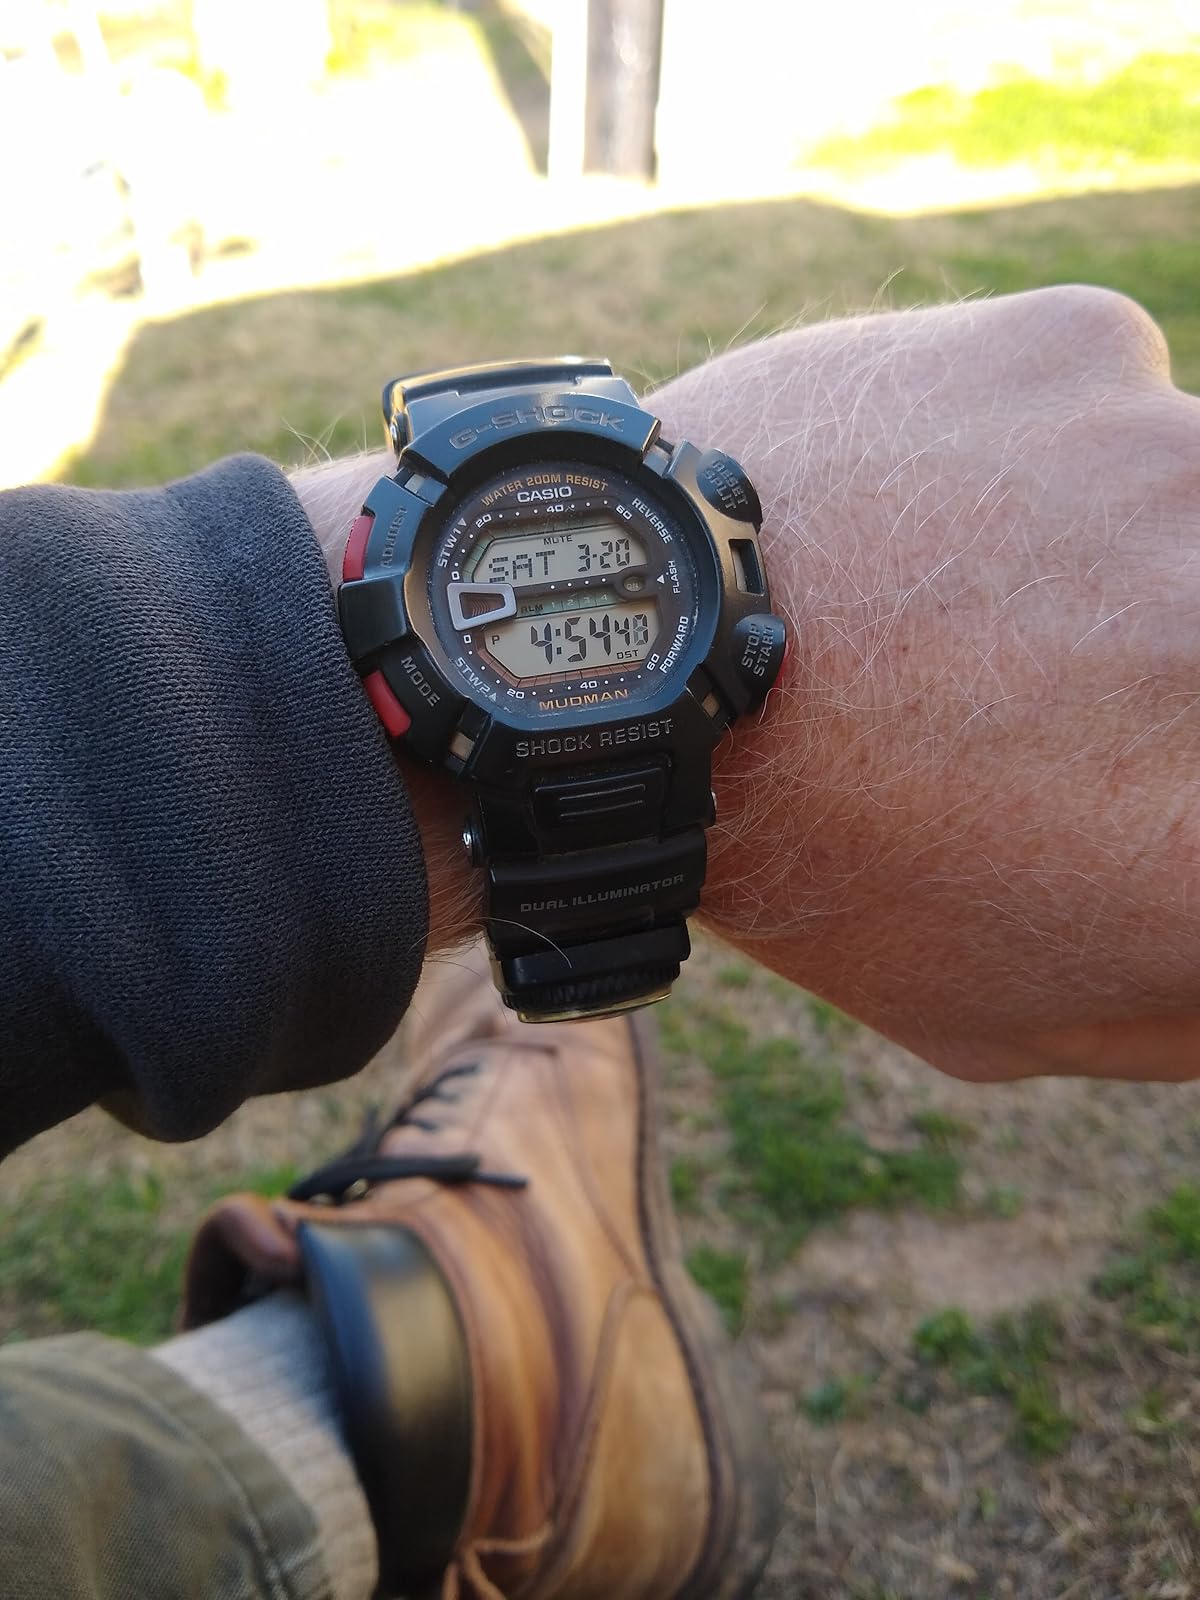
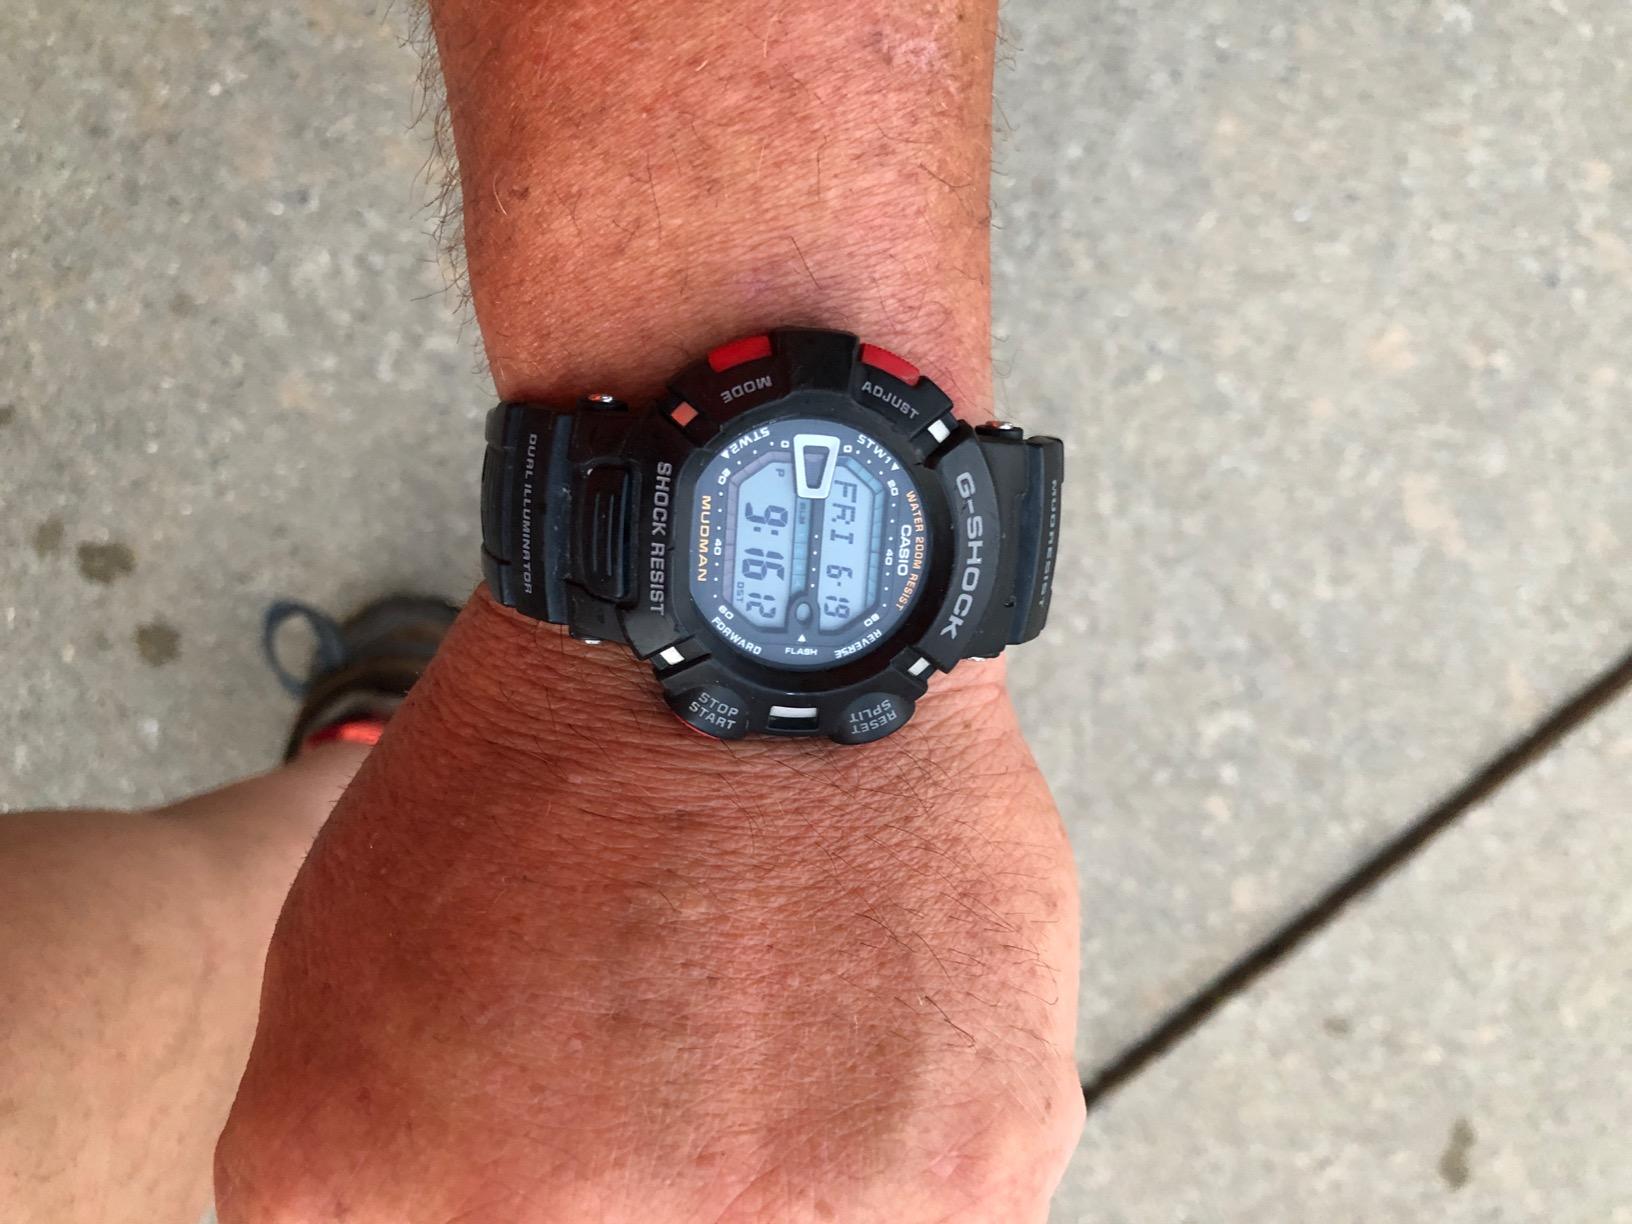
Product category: accessories_watch
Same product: yes